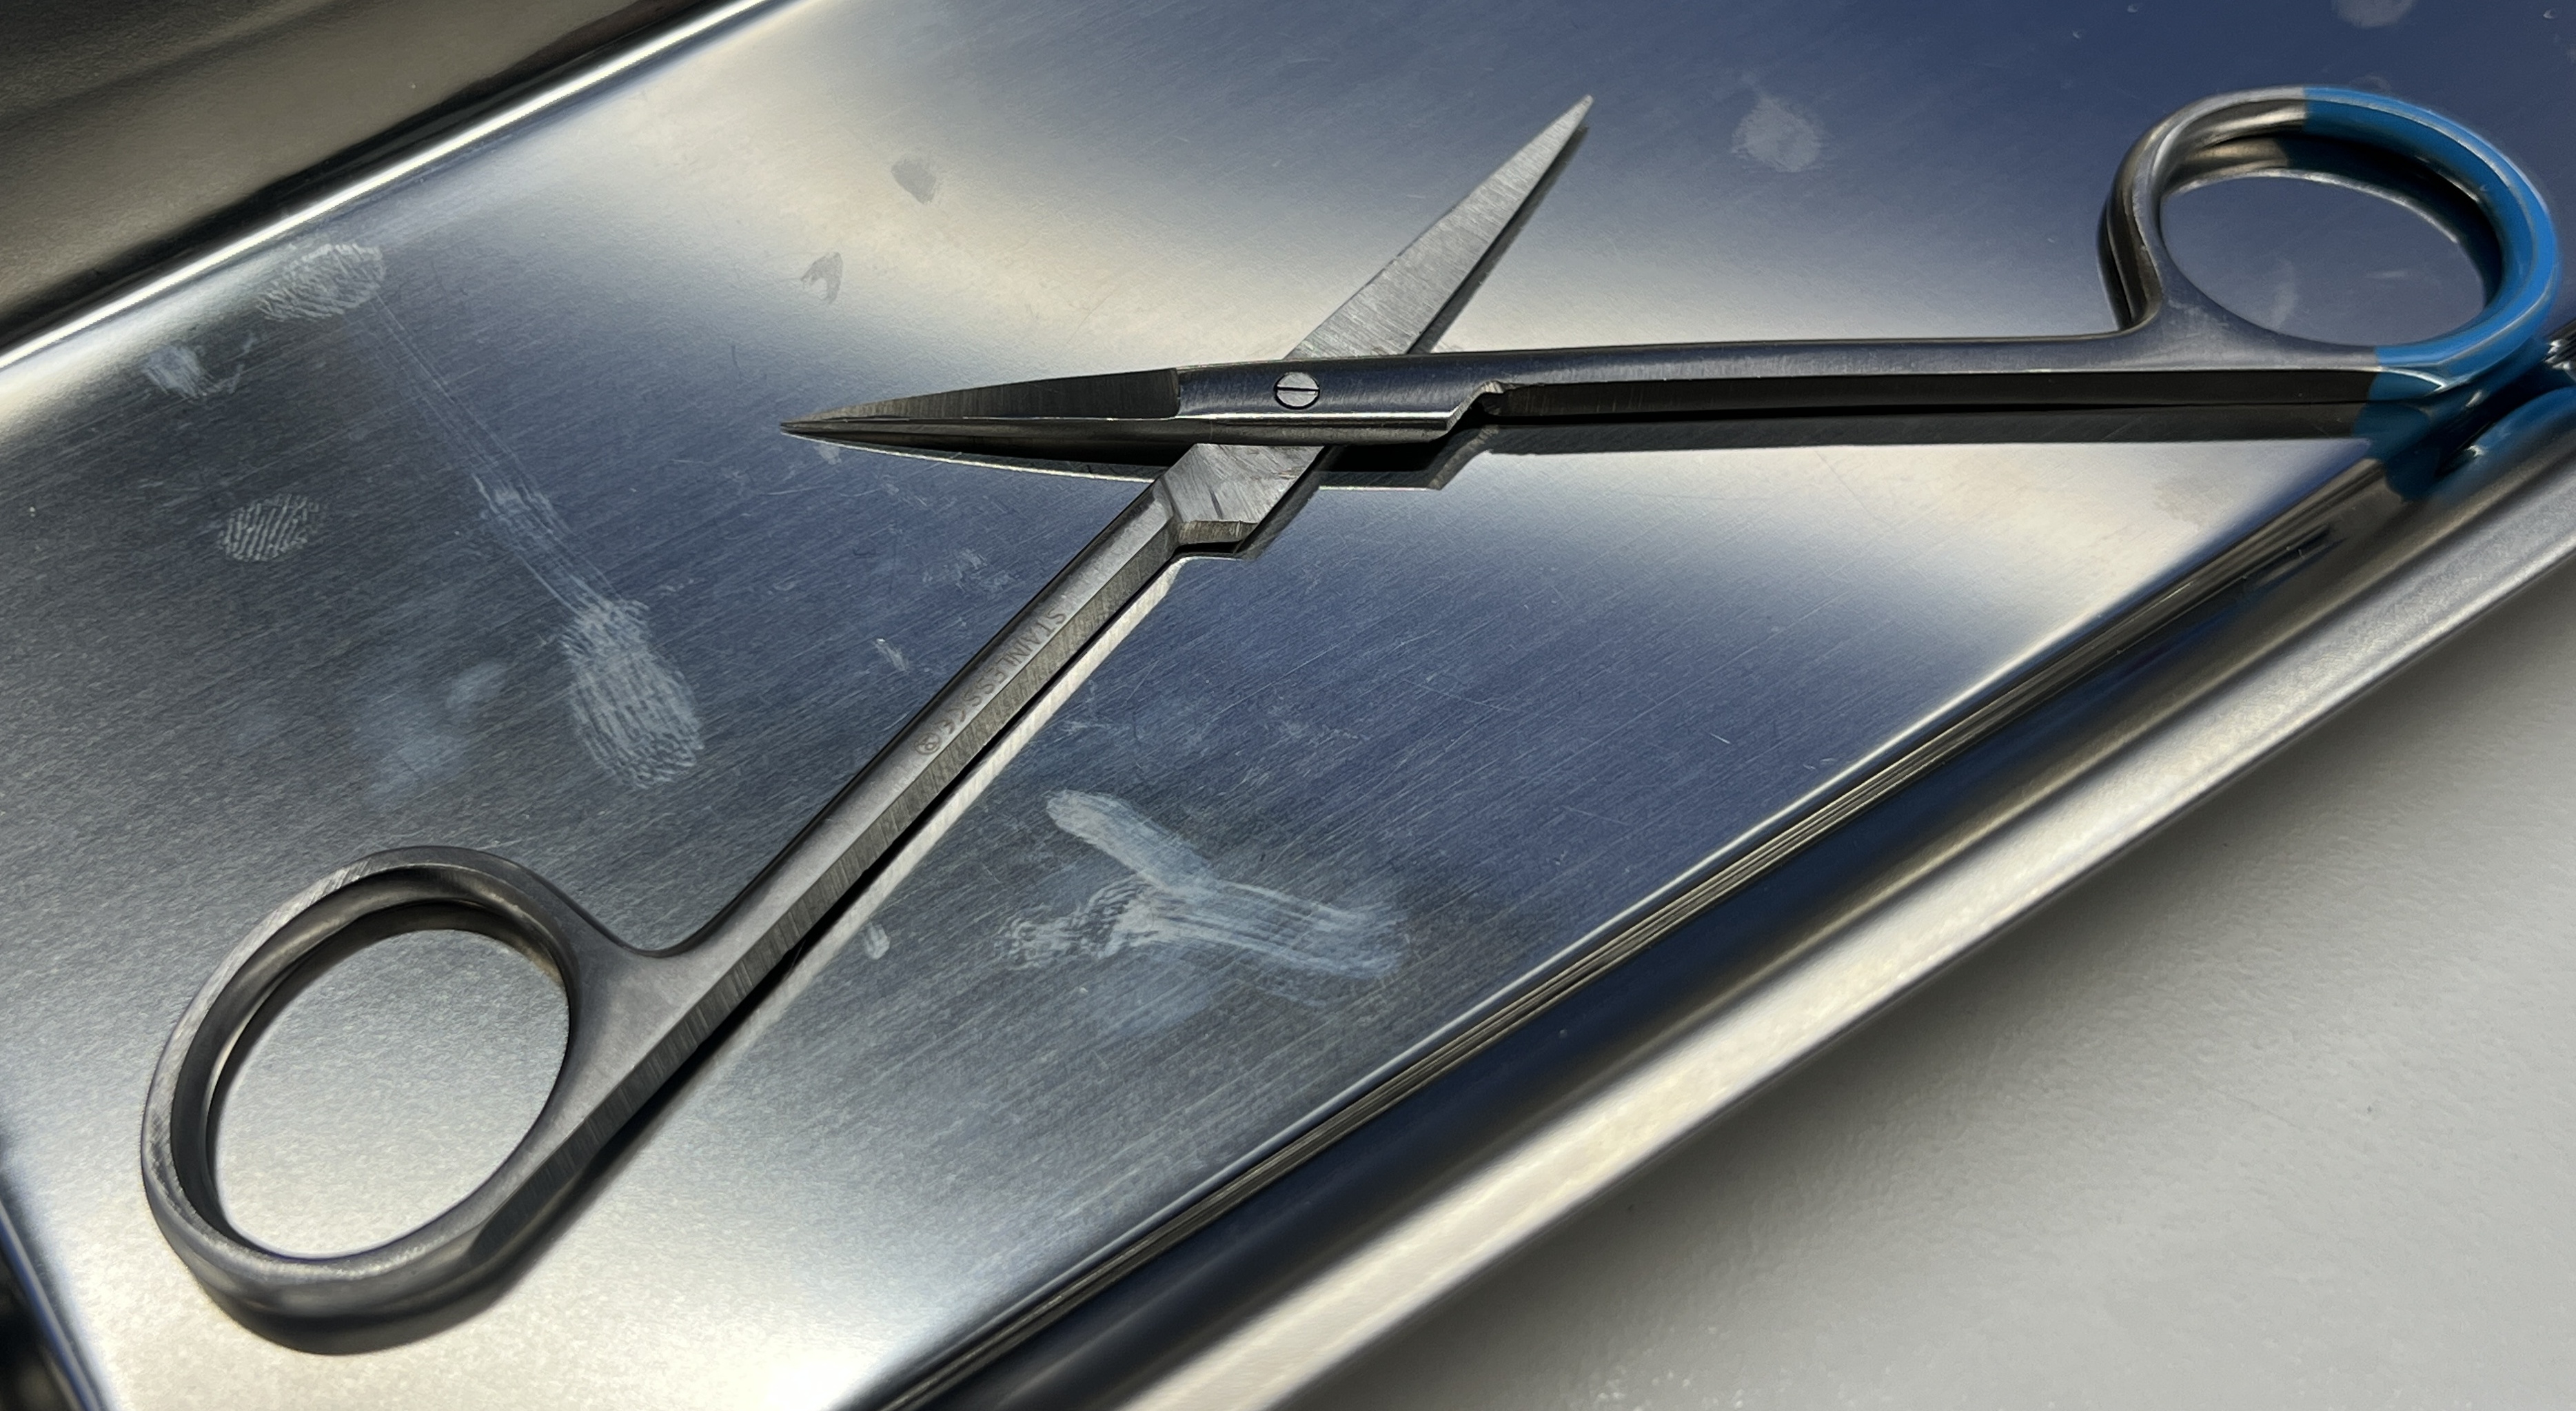
Hinged instrument state: open